Catharine Webb Barber

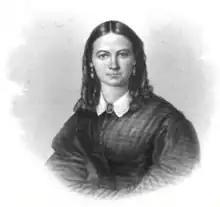

Catharine Webb Barber (Barber; after first marriage, Towles or Towle; after second marriage, McCoy; October 25, 1823 - November 15, 1893) was an American teacher, newspaper editor, and author. She was born in Massachusetts, but came South, settling first in Georgia and afterward in Alabama. According to "The Alabama Review", 1983,— "Establishing a bibliography of the works of Catharine W . Barber Towles McCoy is as difficult as establishing the facts of her life. Only a few of her numerous contributions to ephemeral Georgia periodicals can now definitely be known."